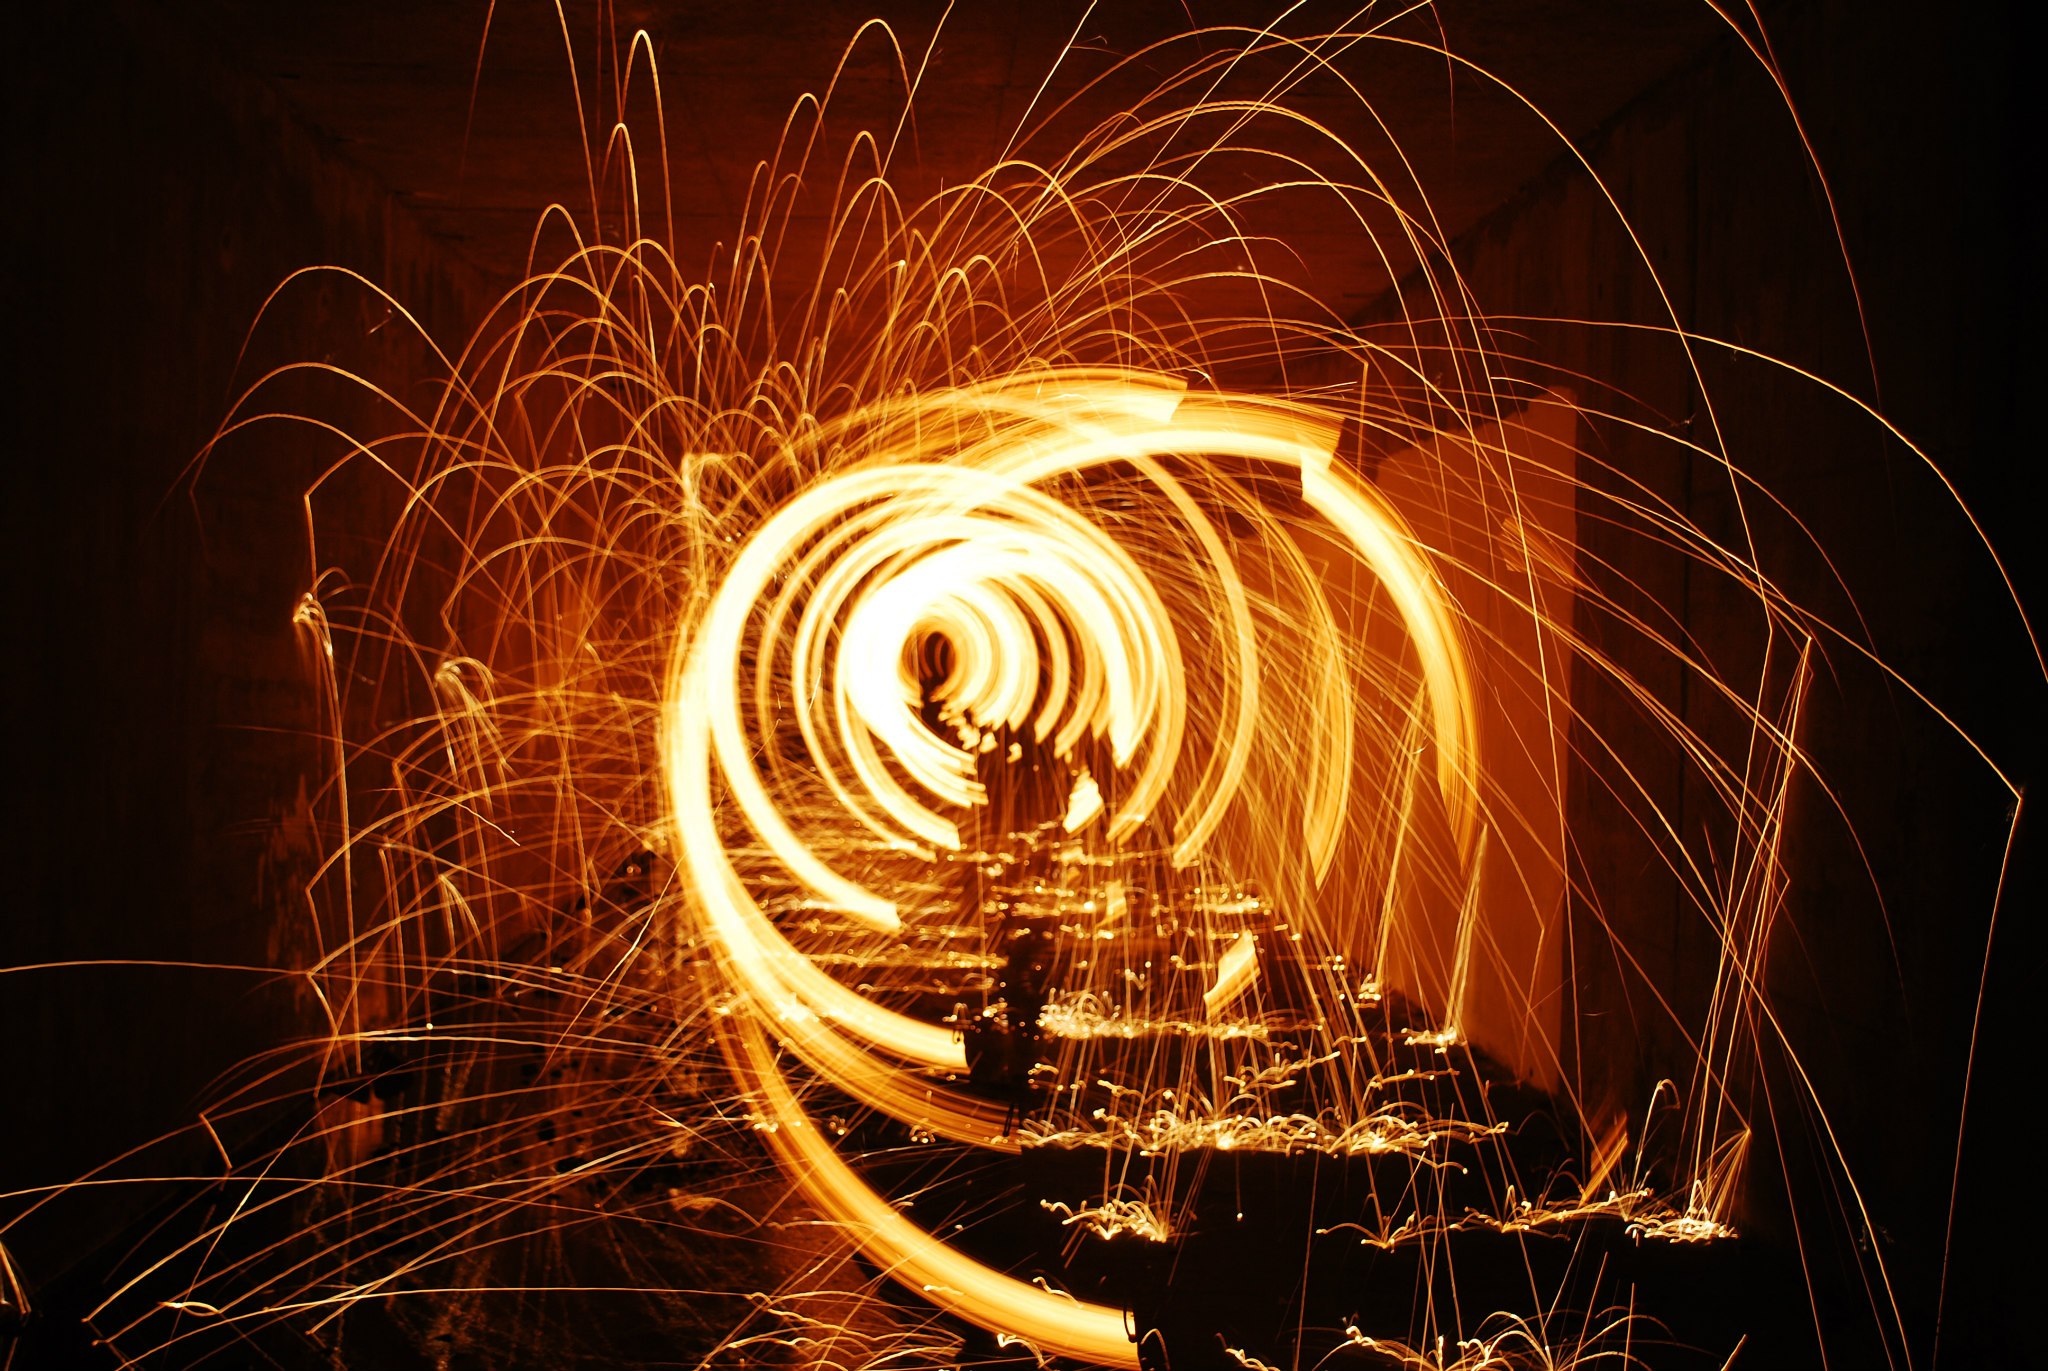
light, night, sparkler, fire, darkness, circle, burn, fireworks, gold, circles, sparks, event, poi, outdoor recreation